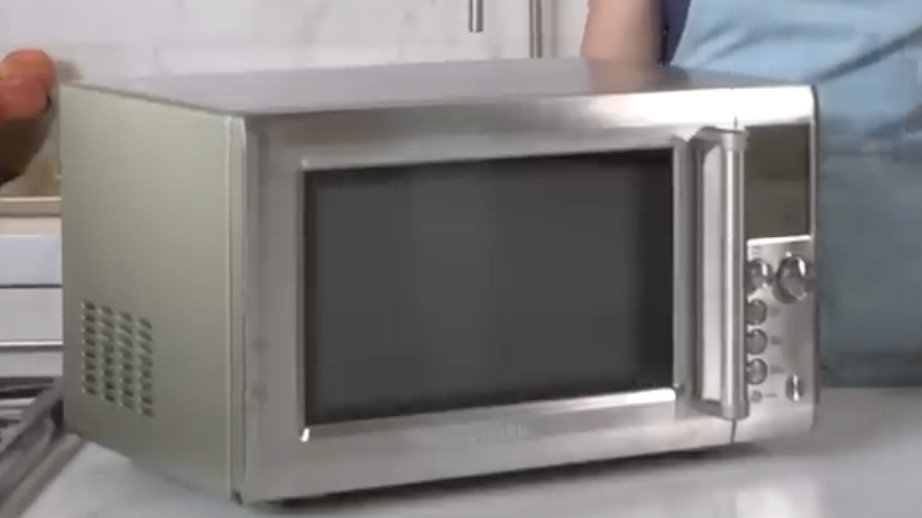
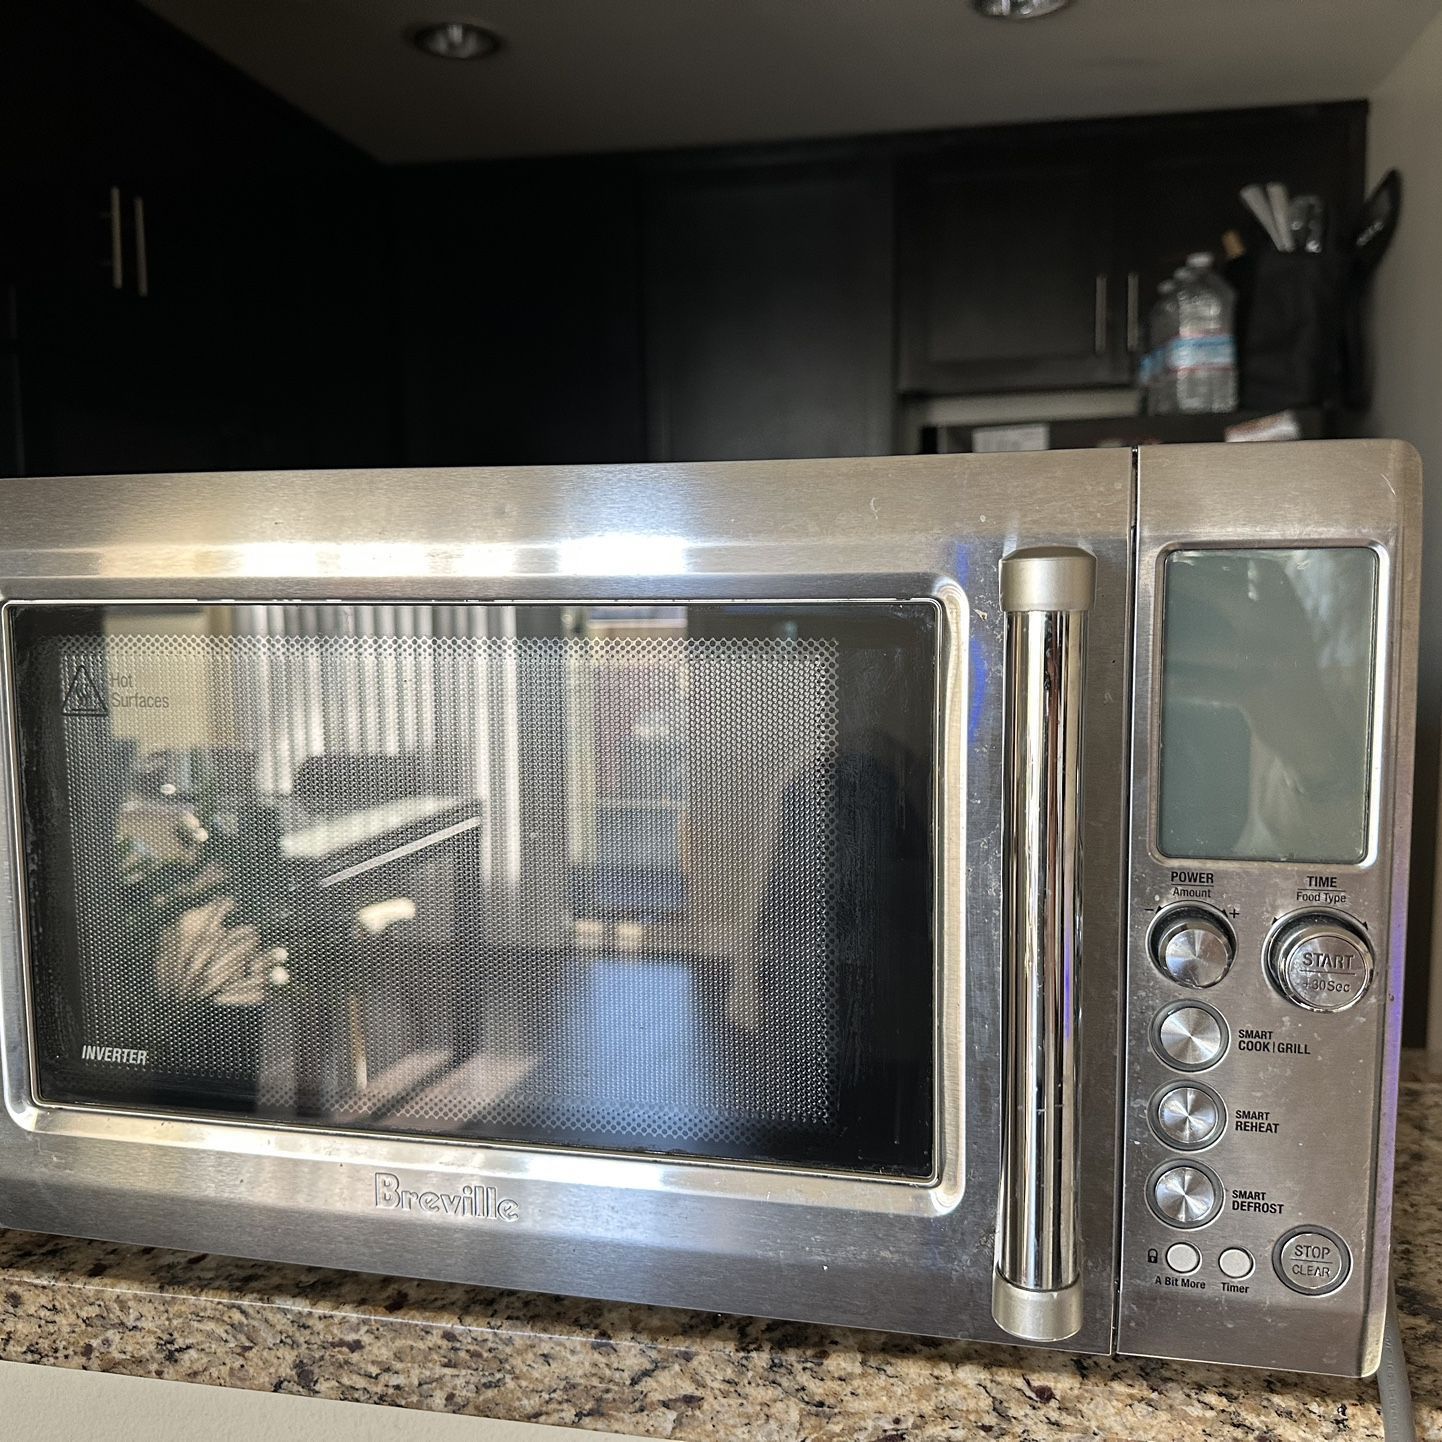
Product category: misc
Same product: yes